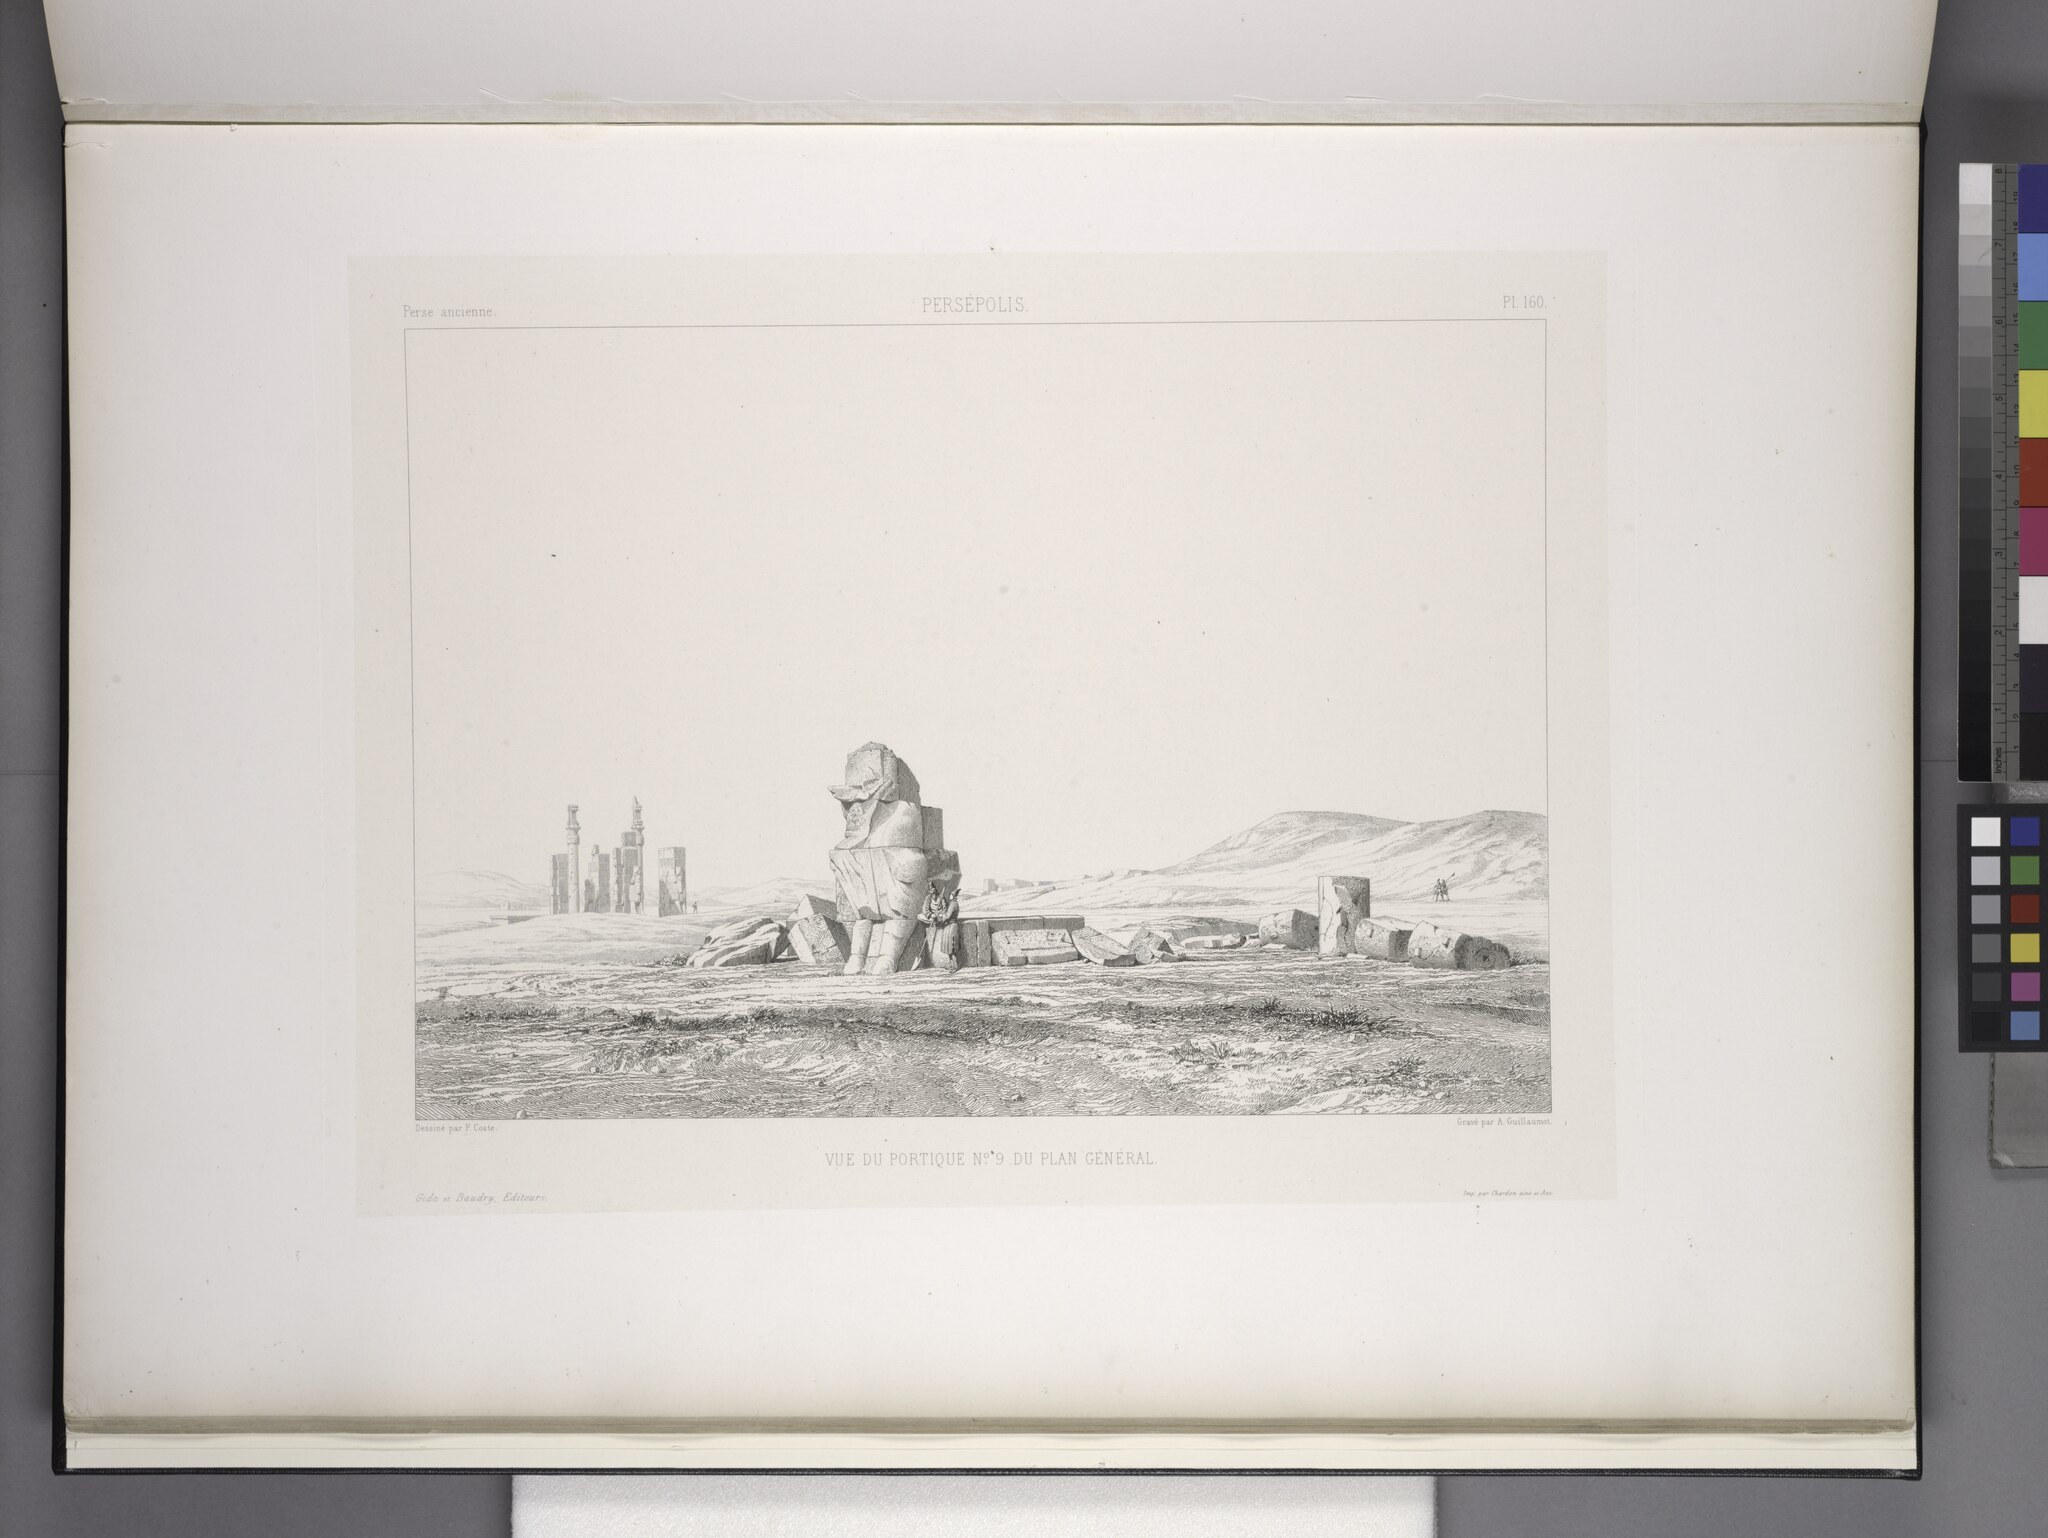
Title: Persépolis. Vue du portique no. 9 du plan général (NYPL b12482496-1542872)
Description: Persépolis. Vue du portique no. 9 du plan général
Date: 1851
Categories: Unfinished gate of Persepolis, Images uploaded by Fæ, PD-old-100-expired, PD-scan (PD-old-auto-expired), Images from the New York Public Library, CC-PD-Mark, Media needing category review as of 27 October 2016, NYPL General Research Division, Persepolis in the 19th century, Voyage en Perse, PD-old missing SDC copyright status, Illustrations of Persepolis